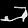
Label: Sandal